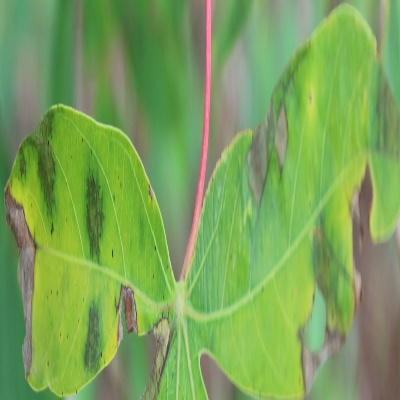
Crop: Cassava
Condition: brown spot